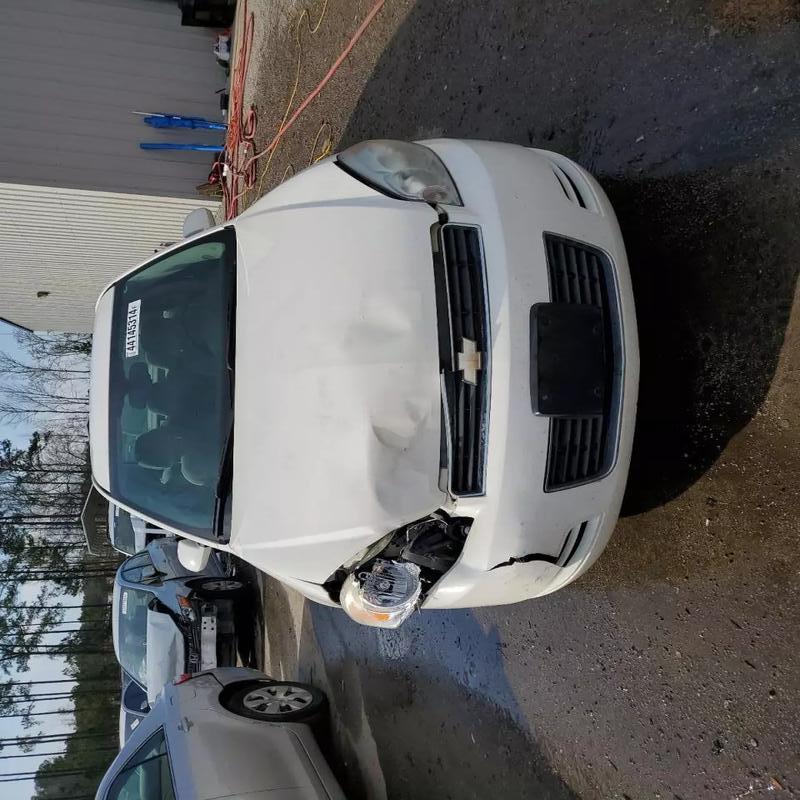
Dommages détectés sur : plaque d'immatriculation avant, pare-choc avant, feu avant droit, capot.
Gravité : majeur